Civita di Bagnoregio

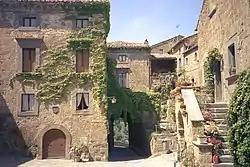
View of Civita di Bagnoregio

Civita di Bagnoregio was founded by the Etruscans more than 2,500 years ago. Formerly there were five city gates to access the ancient town of Civita, nowadays instead, "Porta Santa Maria" (known as "Porta Cava", as well) is the main gateway of the city. It is also possible to enter the town of Civita from the badlands valley through a tunnel carved into the rock.